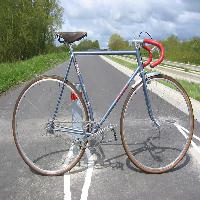
Weather: sun or clear